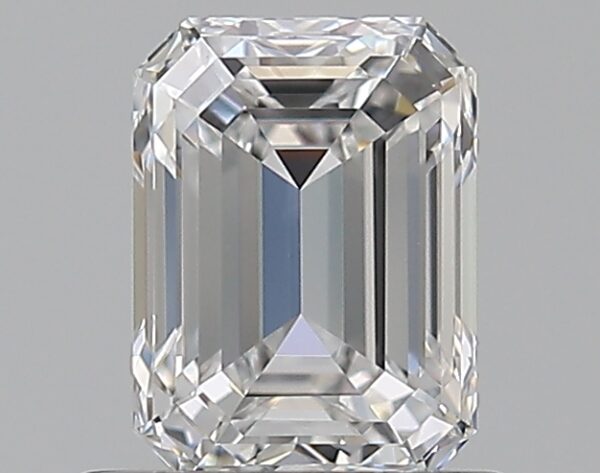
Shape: emerald
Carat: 0.71
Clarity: VS1
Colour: D
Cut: EX
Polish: EX
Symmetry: EX
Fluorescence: N
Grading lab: GIA
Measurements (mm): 5.78 x 4.27 x 2.9